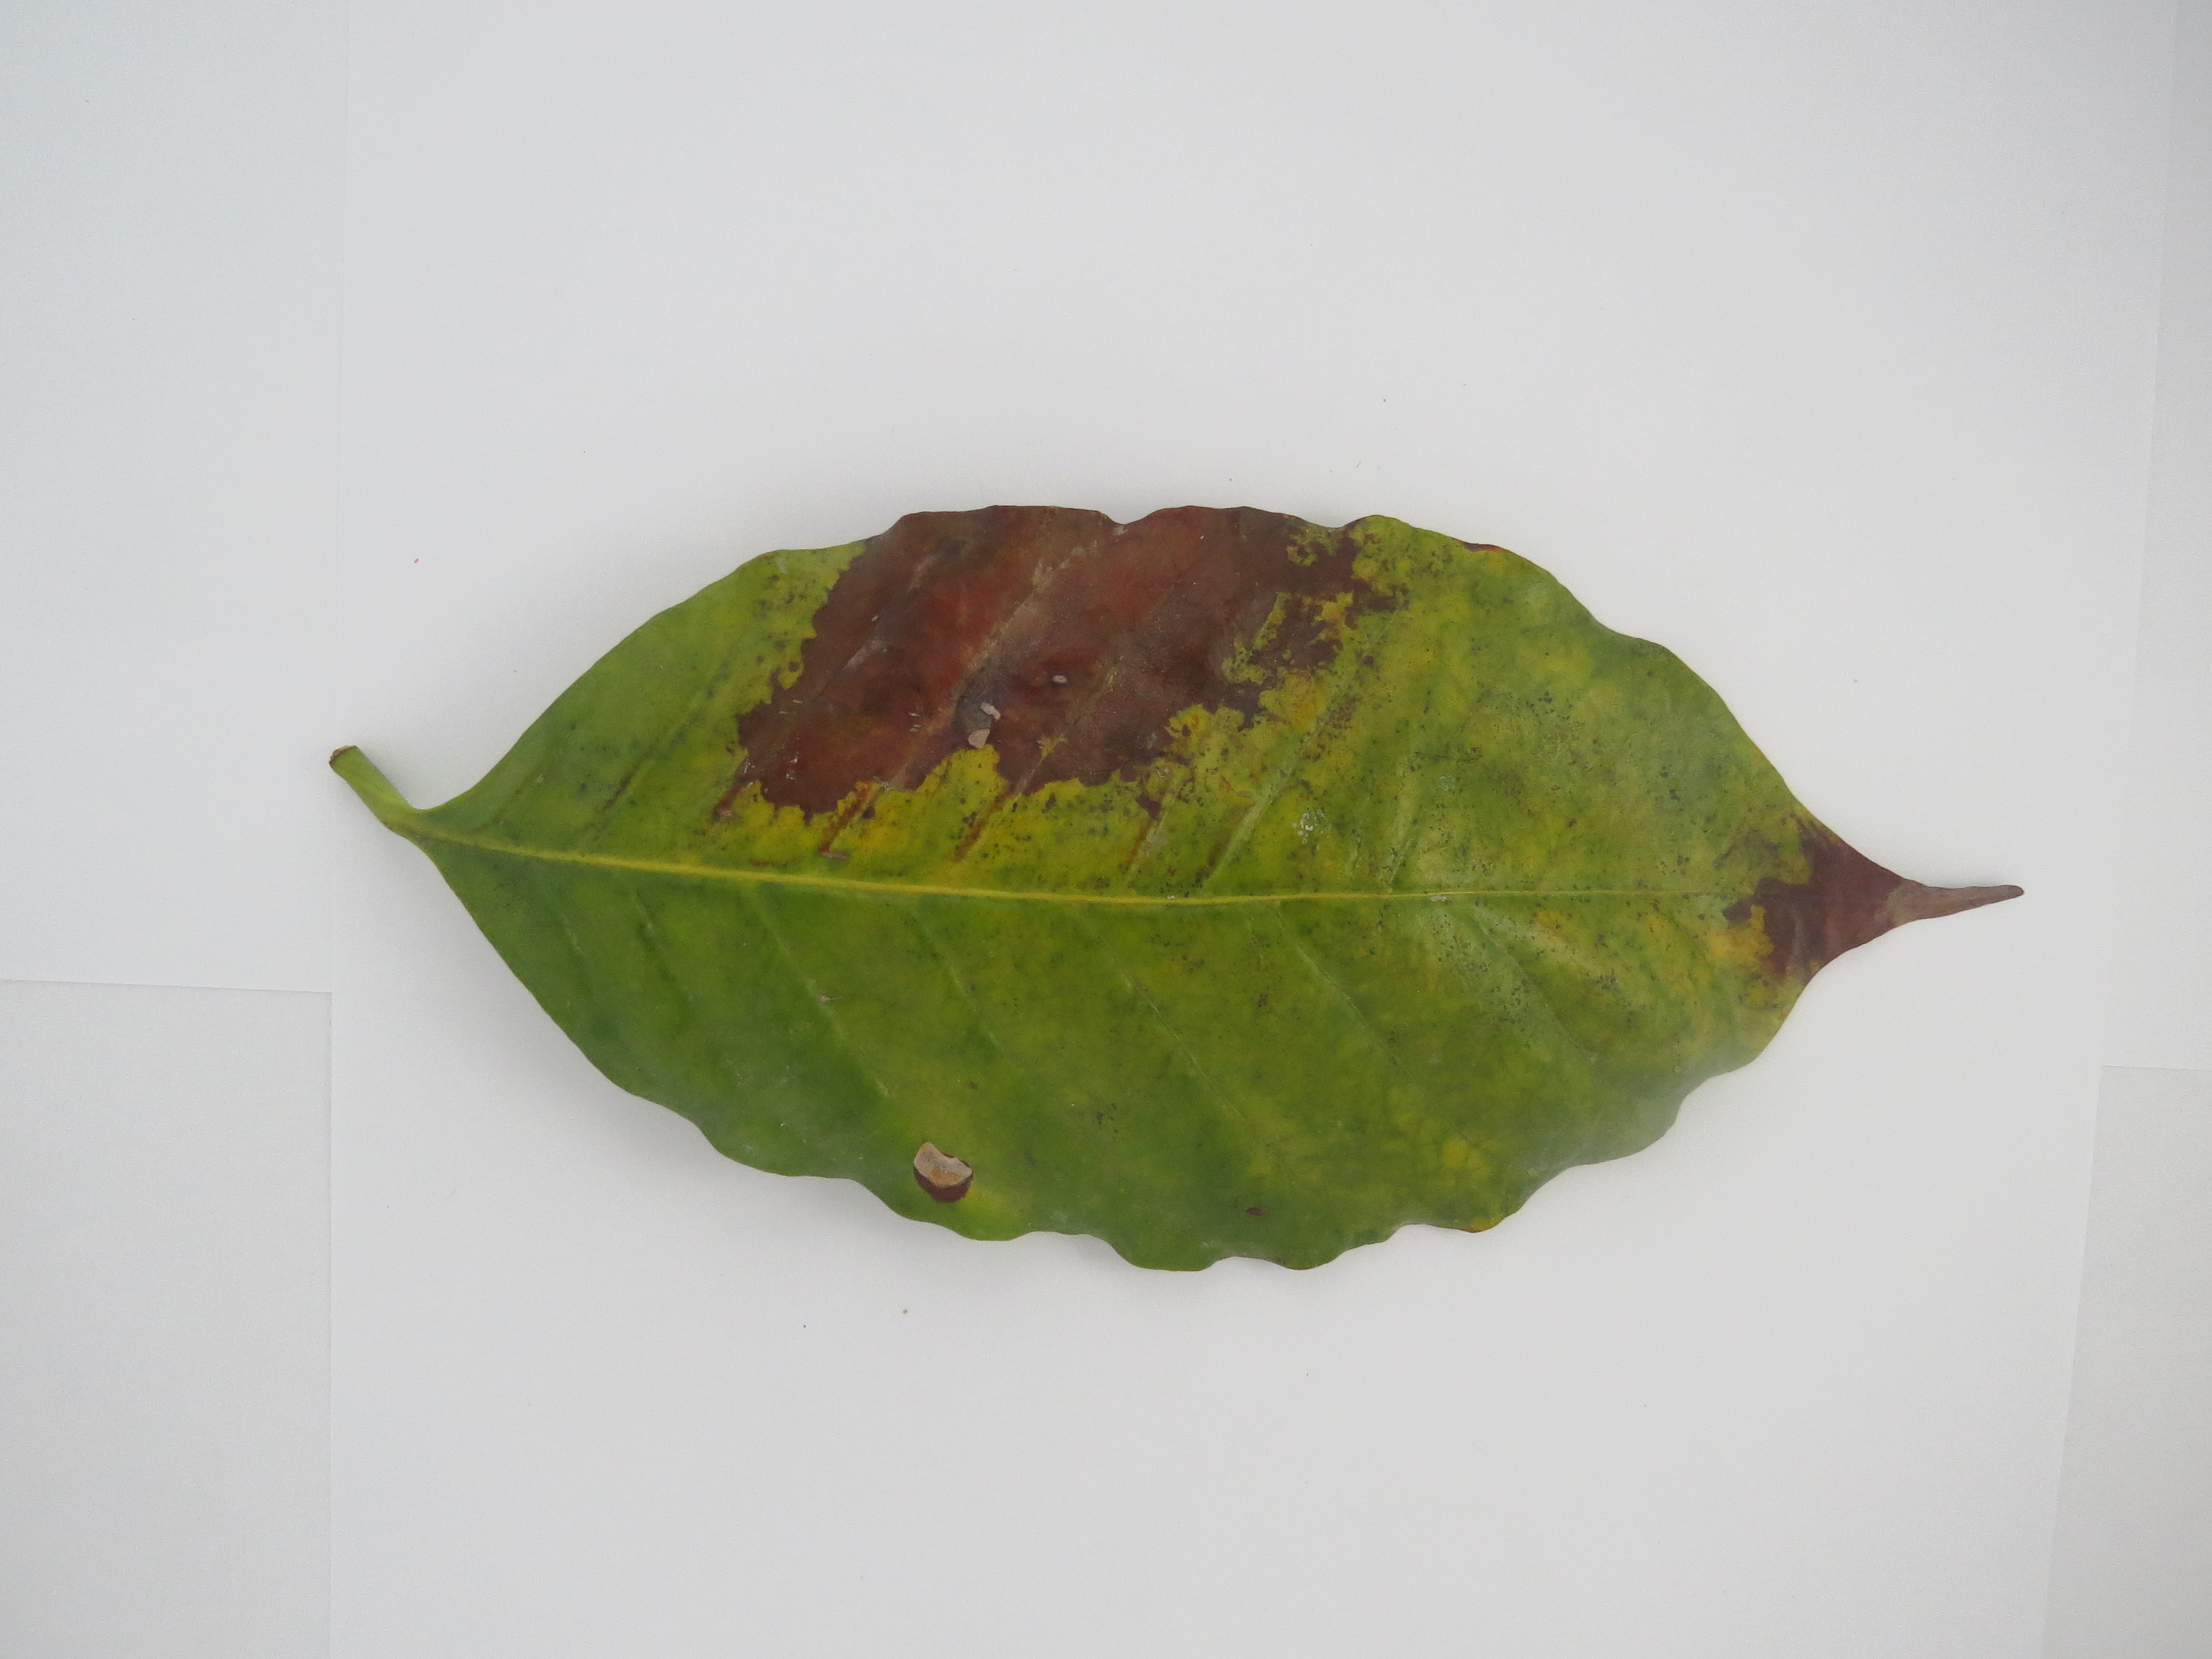
Label: potasium-K